Aachen Cathedral

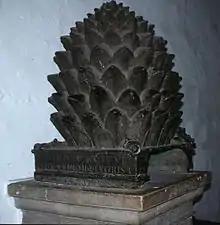
Bronze pine cone in the entrance hall

There were multiple sculptures, made of bronze, including an equestrian piece probably meant as a parallel of a statue of Marcus Aurelius in Rome. In the forehall, there is a bronze sculpture of a bear, which was probably made in the 10th century, i.e. in Ottonian times. Opposite it is a bronze pine cone with 129 perforated scales, which stands 91 cm high (including its base); its date is controversial and ranges from the 3rd to the 10th century. Its base is clearly Ottonian and includes an inscription written in dactylic hexameter, which refers to the Tigris and Euphrates rivers of Mesopotamia. According to one view, the pine cone would originally have served as a waterspout on a fountain and would have been placed in the atrium of the Palatine chapel in Carolingian times.